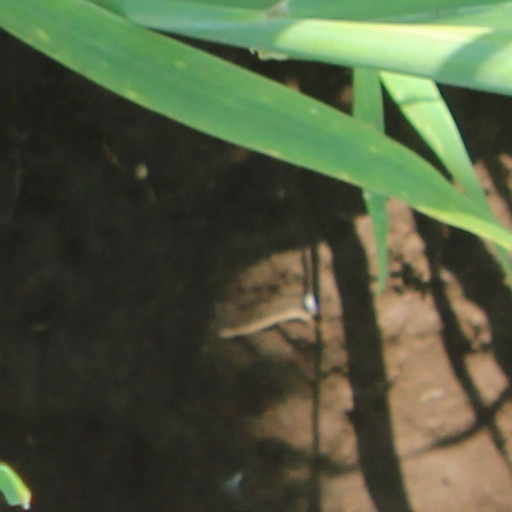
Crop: wheat